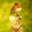
Label: bird